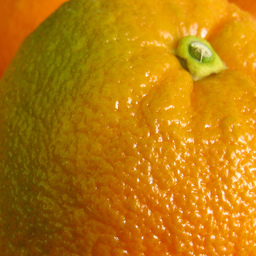
Label: peels